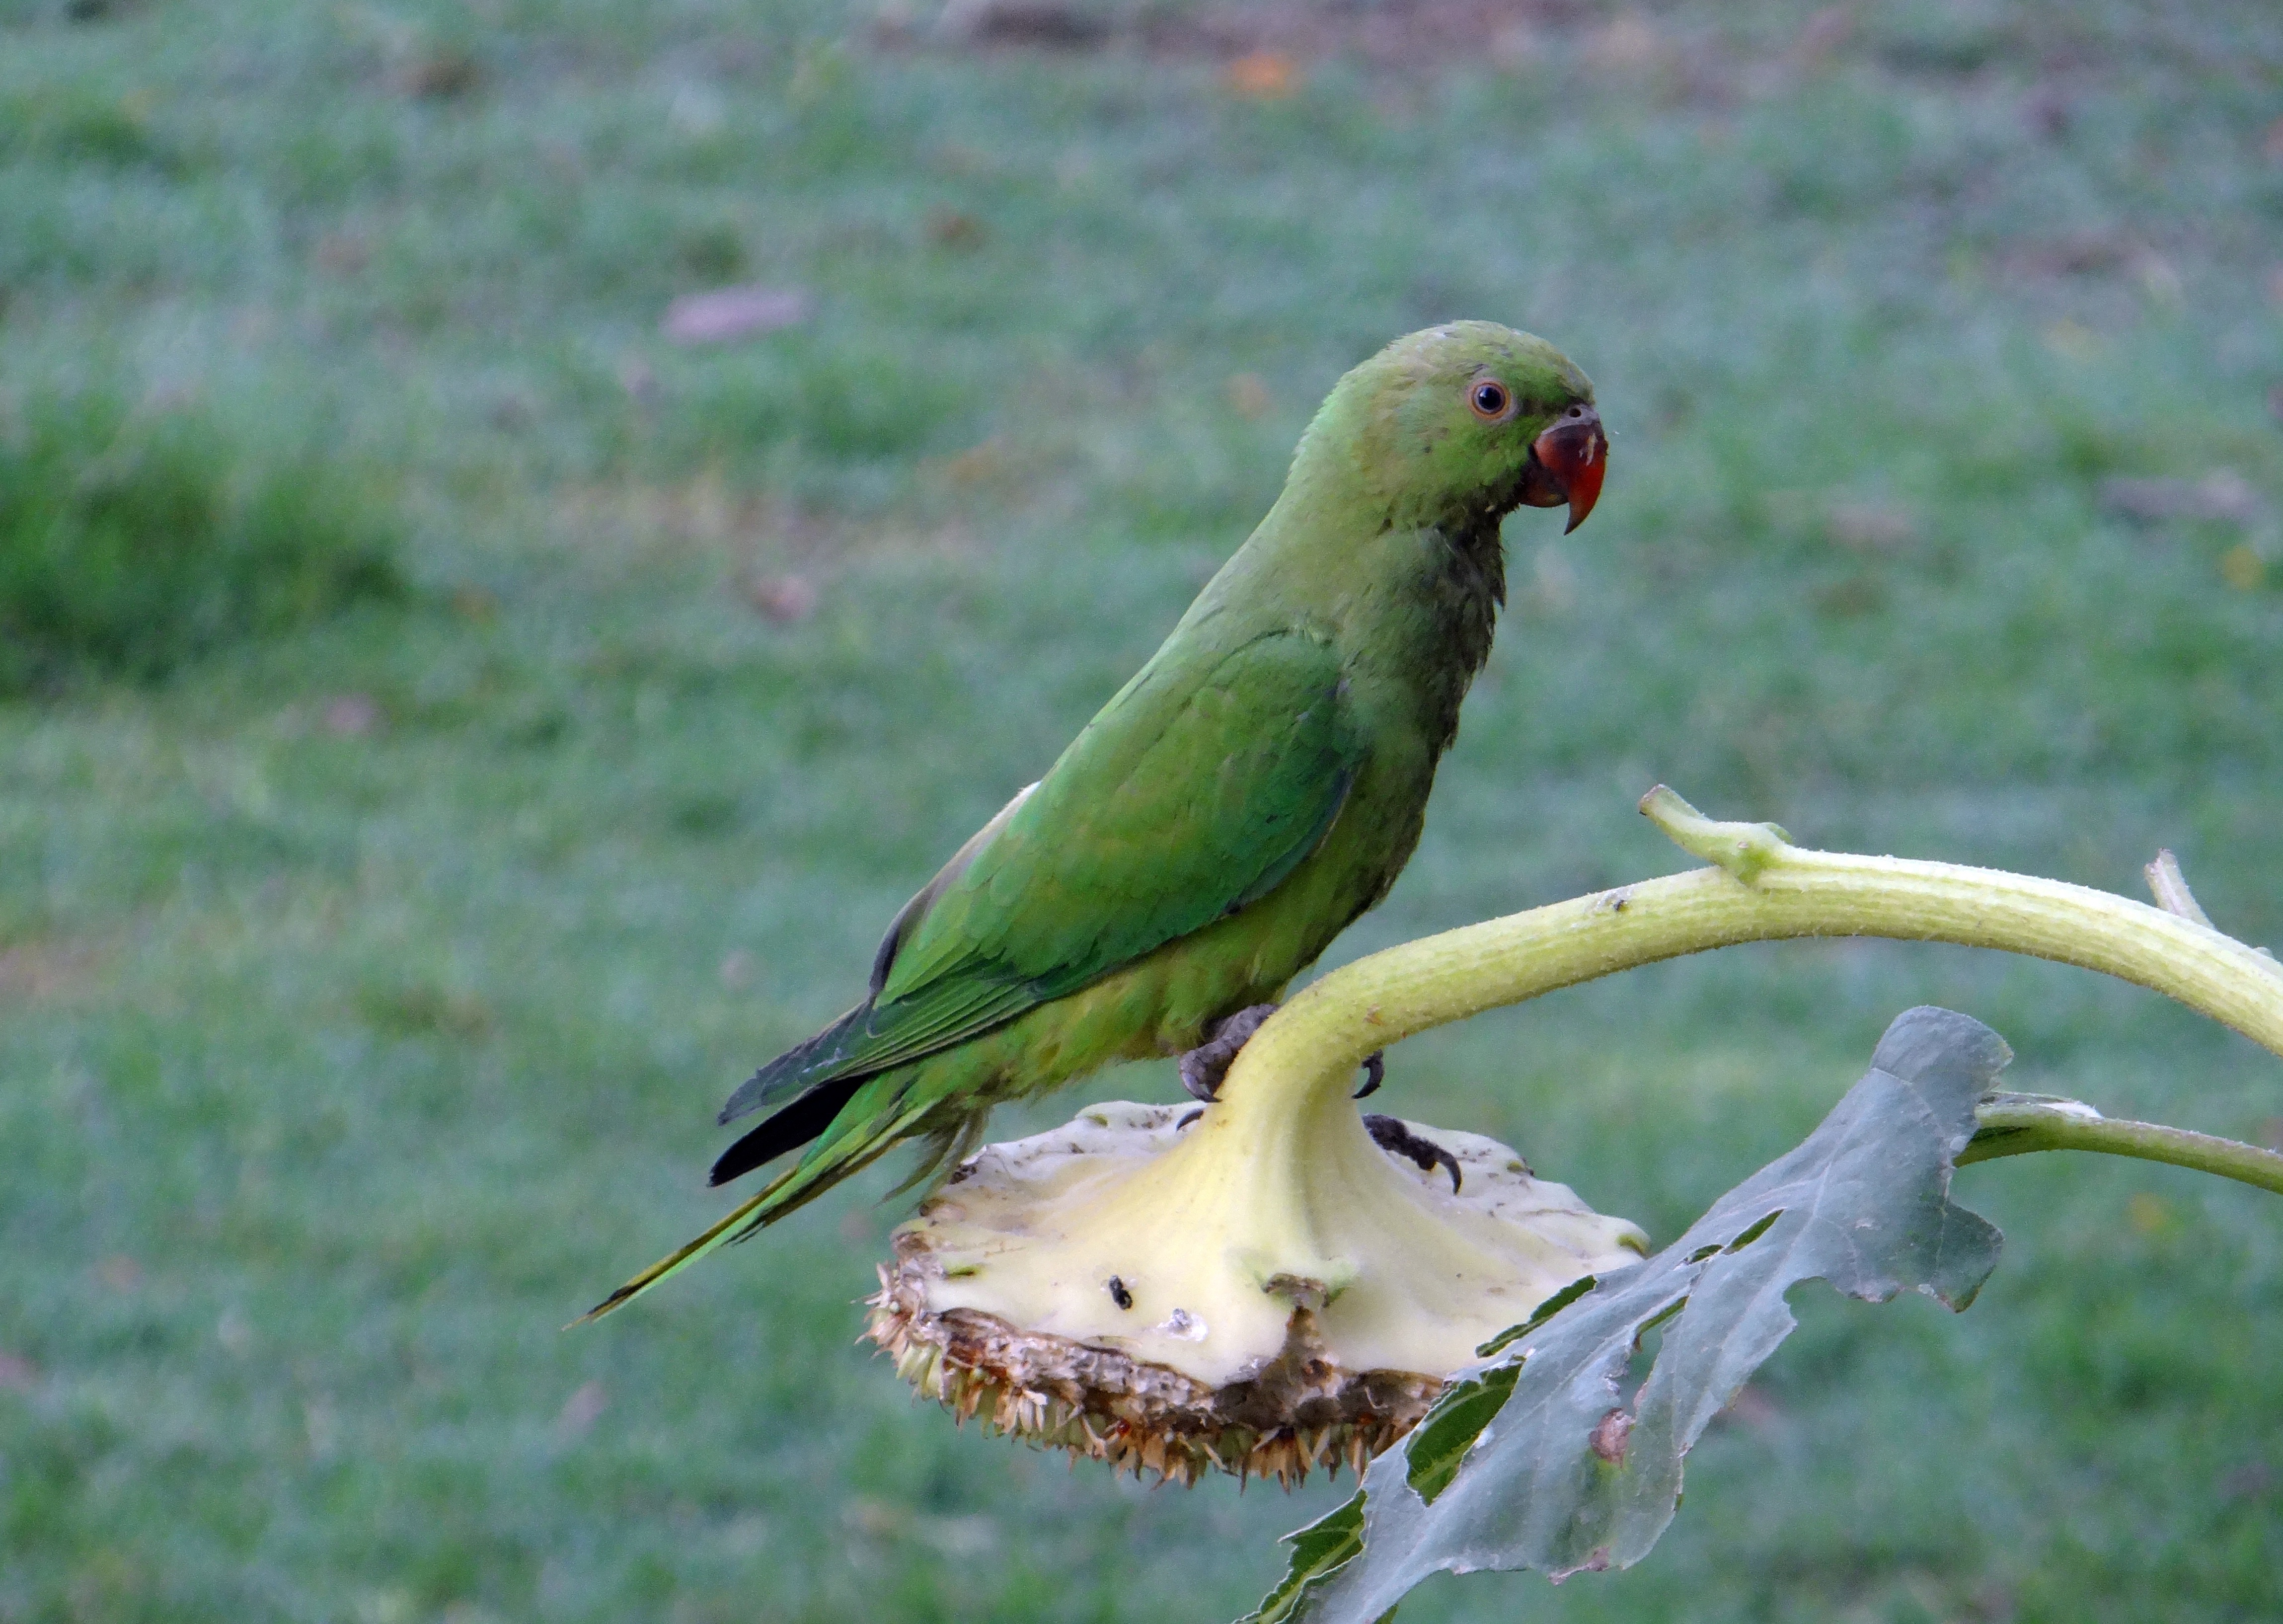
bird, wing, wildlife, green, beak, fauna, vertebrate, parrot, india, parakeet, rose ringed parakeet, common pet parakeet, psittacula krameri, ring necked parakeet